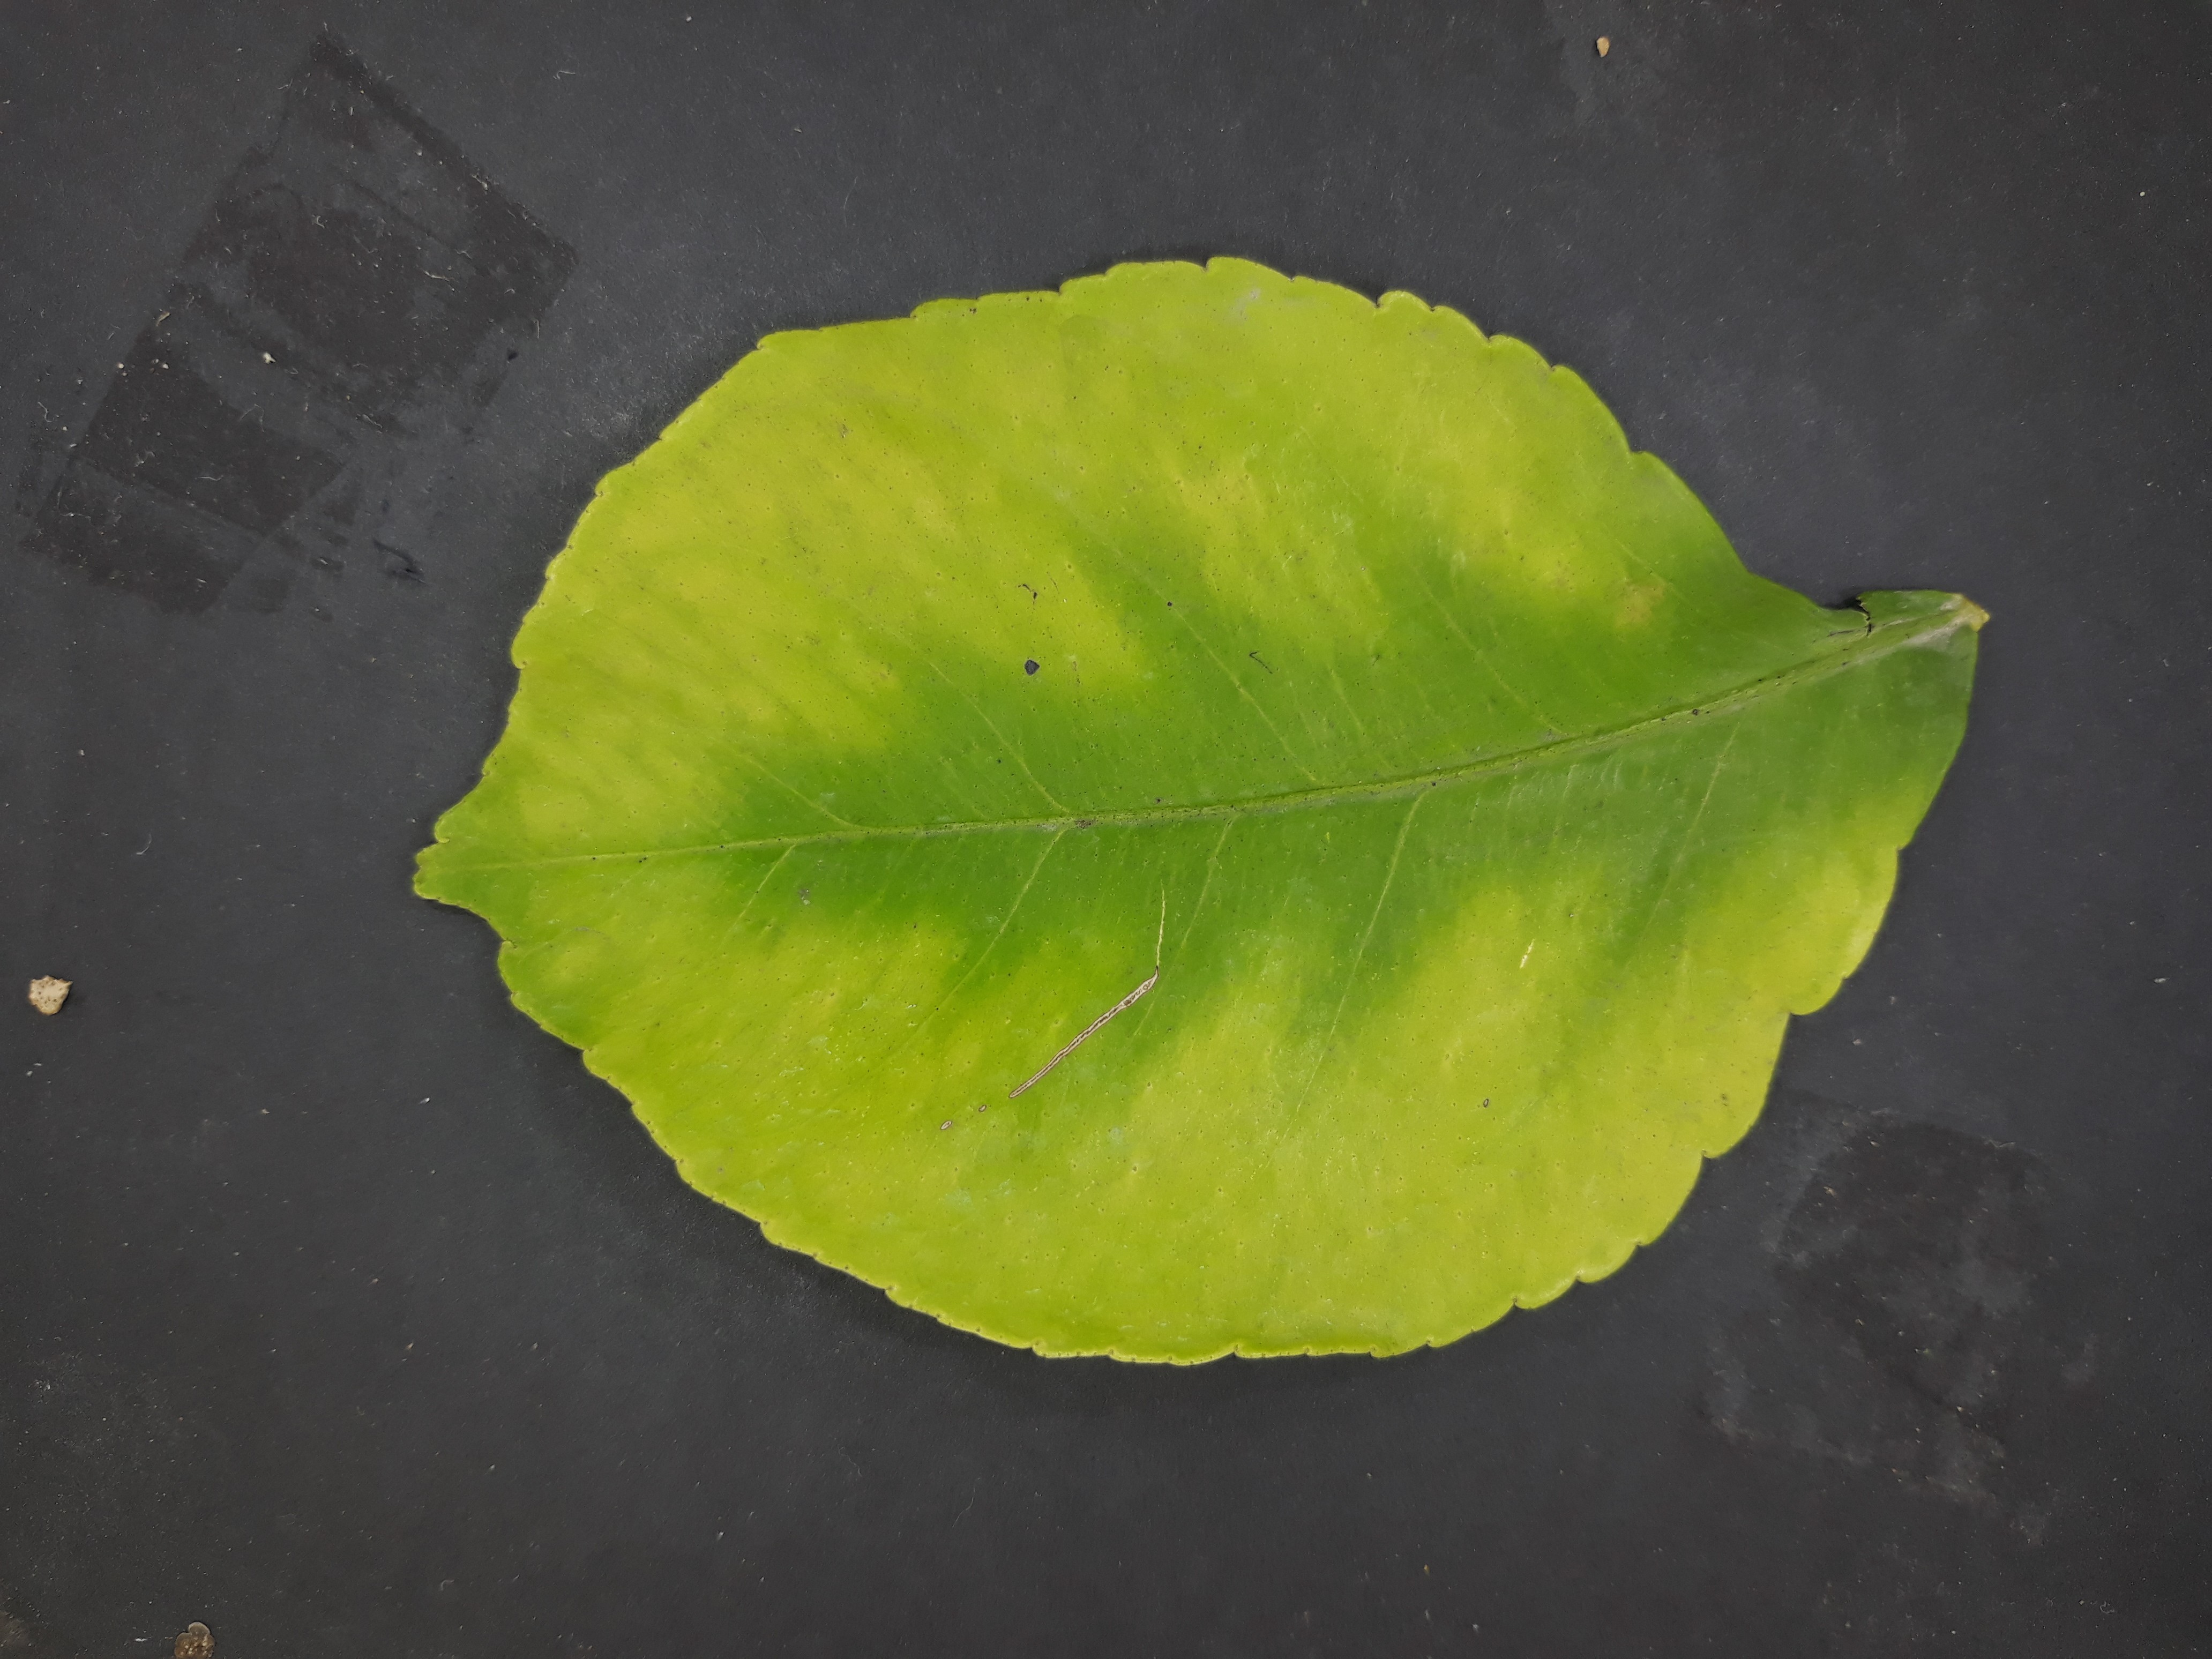
Label: Magnesium deficiency (Mg)